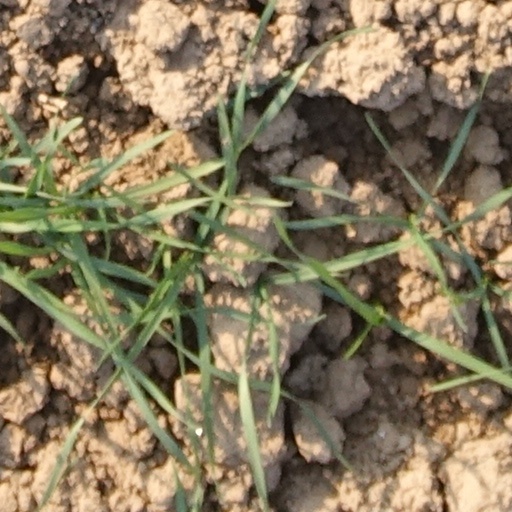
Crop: wheat